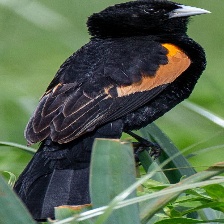
Species: FAN TAILED WIDOW
Scientific name: EUPLECTES AXILLARIS